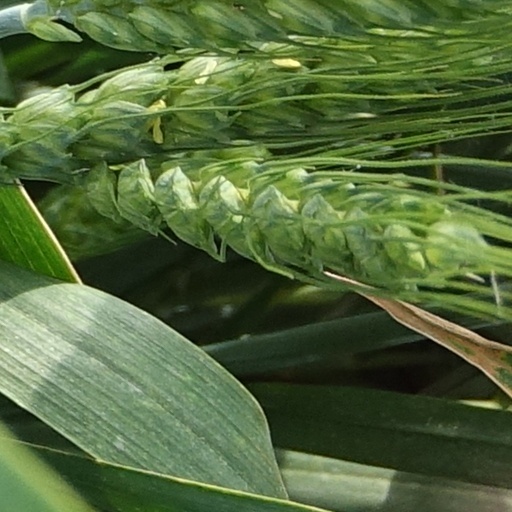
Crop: wheat